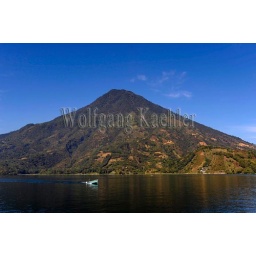
Guatemala, highlands, lake atitlan, near santiago, san pedro volcano with boat on lake